John Bates (designer)

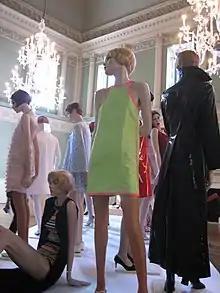
Group of 1960s minidresses designed by John Bates for Jean Varon, including a 1966 fluorescent green micro-mini worn by Marit Allen. Exhibited at the Fashion Museum, Bath, 2006

From 1953 to 1955, he served in the British Army. Since 1956, Bates apprenticed under Gerard Pipart at Herbert Sidon. From 1959 he began designing under the name "Jean Varon".